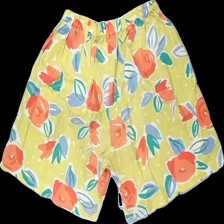
View: back
Type: Shorts
Category: Ladies
Brand: Jackpot
Colors: Yellow, Blue, Green, Multicolor
Material: 100% cotton
Pattern: Floral print
Cut: Regular
Size: S
Season: All
Trend: 80s
Stains: Major
Damage: fläckar
Damage location: middle center
Damage 2 location: middle left
Damage 3 location: middle right
Price range: <50
Recommended usage: Export
Description: blommiga shorts med fläckar bak
Comment: vintage